Dan Stoenescu

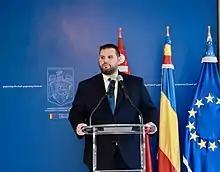
Dan Stoenescu

Since 1963, bilateral relations are governed by a legal framework comprising more than 50 agreements. Numerous agreements were negotiated and signed during his term, including an executive program in the field of health and medical sciences (2018); a cooperation agreement between the National Anticorruption Directorate (DNA) in Romania and the National Anticorruption Authority (INLUCC) in Tunisia; a cooperation agreement between Diplomatic institutes (2018); a cooperation agreement between UTICA (Tunisian Union of Industry, Trade and Handicrafts) and the Romanian Chamber of Commerce and Industry (2019); a Protocol of cooperation between the Government of Tunisia and the Government of Romania in the field of civil protection (2019); A Memorandum of Understanding was signed between the Independent High Authority for Elections of Tunisia and the Permanent Electoral Authority of Romania (2020).